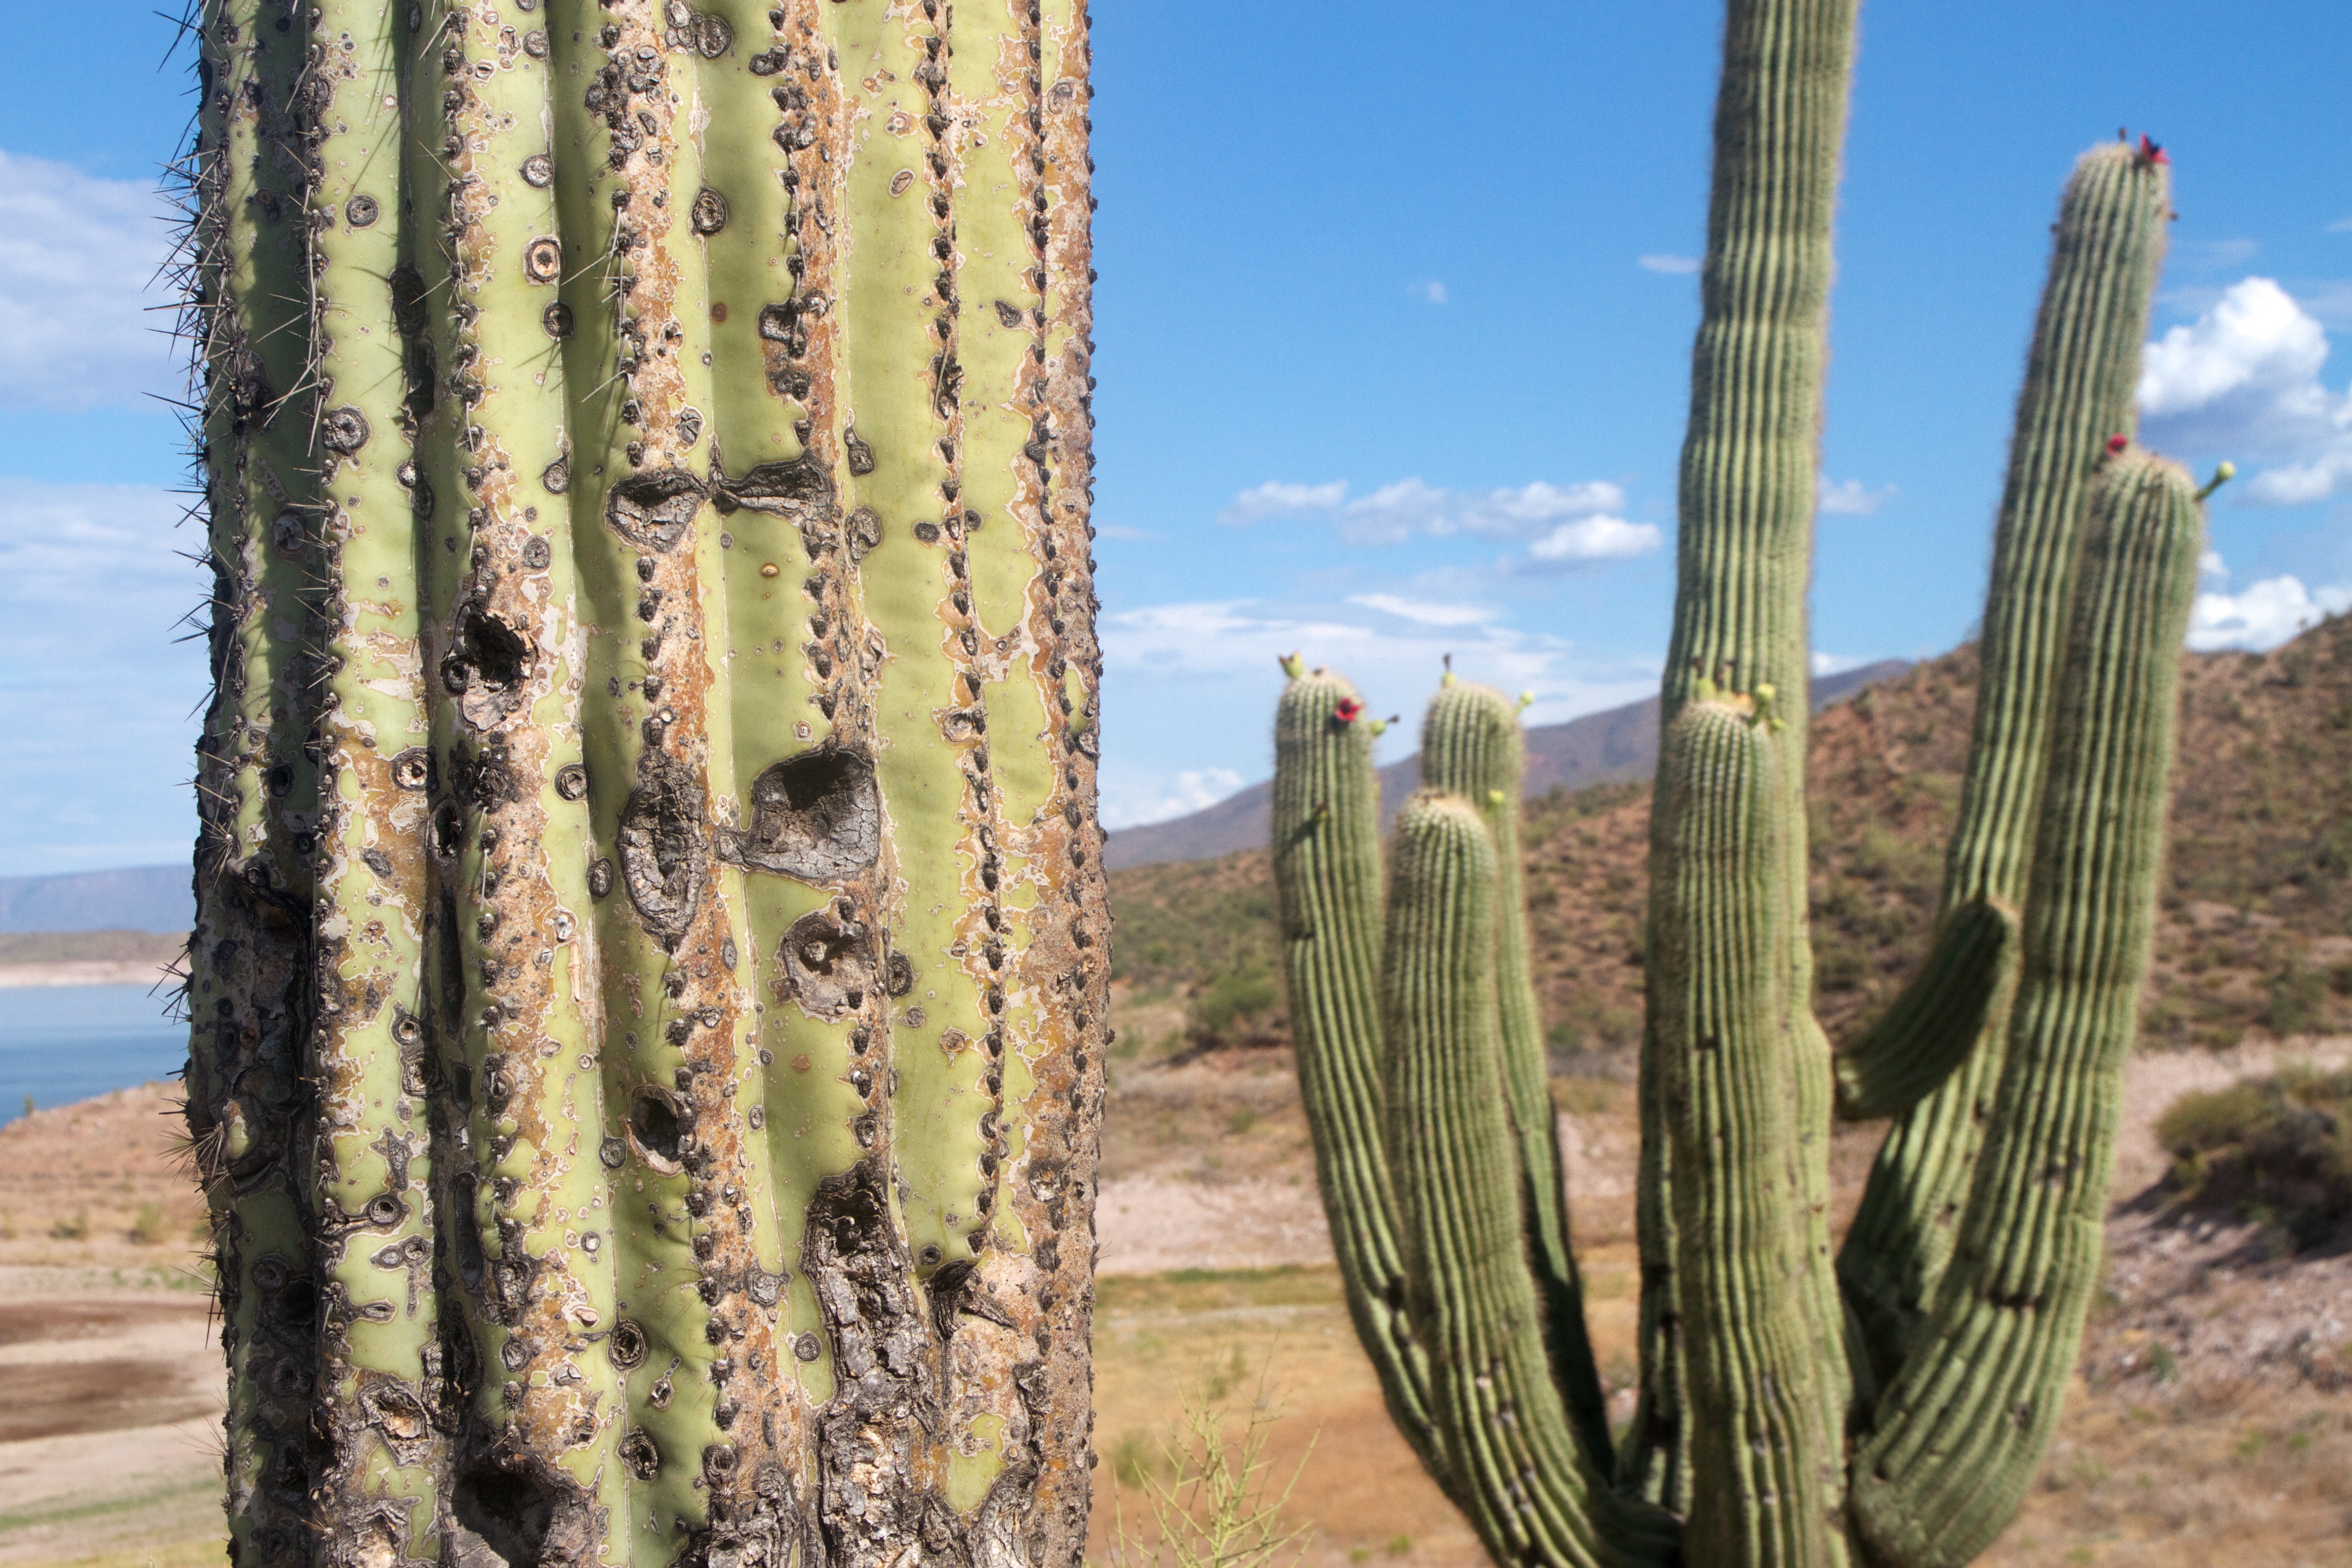
cactus, plant, botany, caryophyllales, flowering plant, prickly pear, grass family, plant stem, land plant, hedgehog cactus, nopal, san pedro cactus